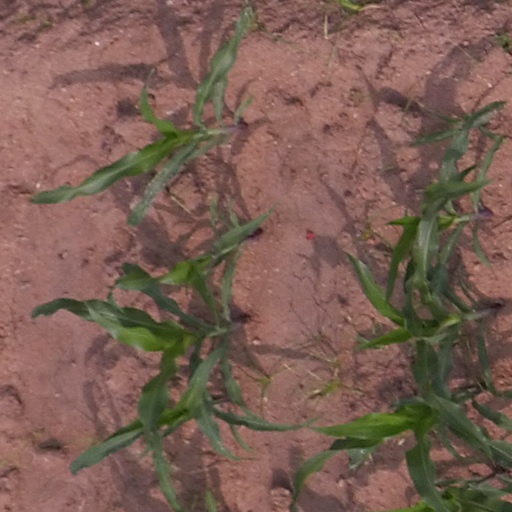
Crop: maize; corn